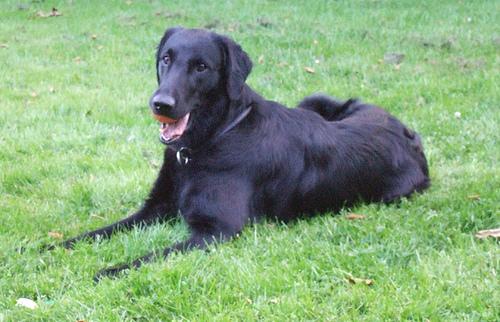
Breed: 206-n000047-flat_coated_retriever